Königshütte Waterfall

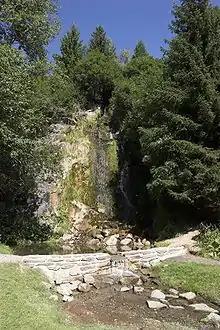
Königshütte Waterfall

Königshütte Waterfall is a waterfall in the village of Königshütte in the borough of Oberharz am Brocken in the Harz Mountains of Central Germany.